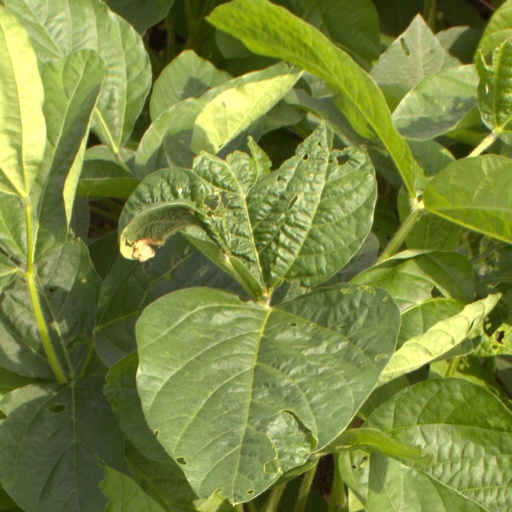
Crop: soybean